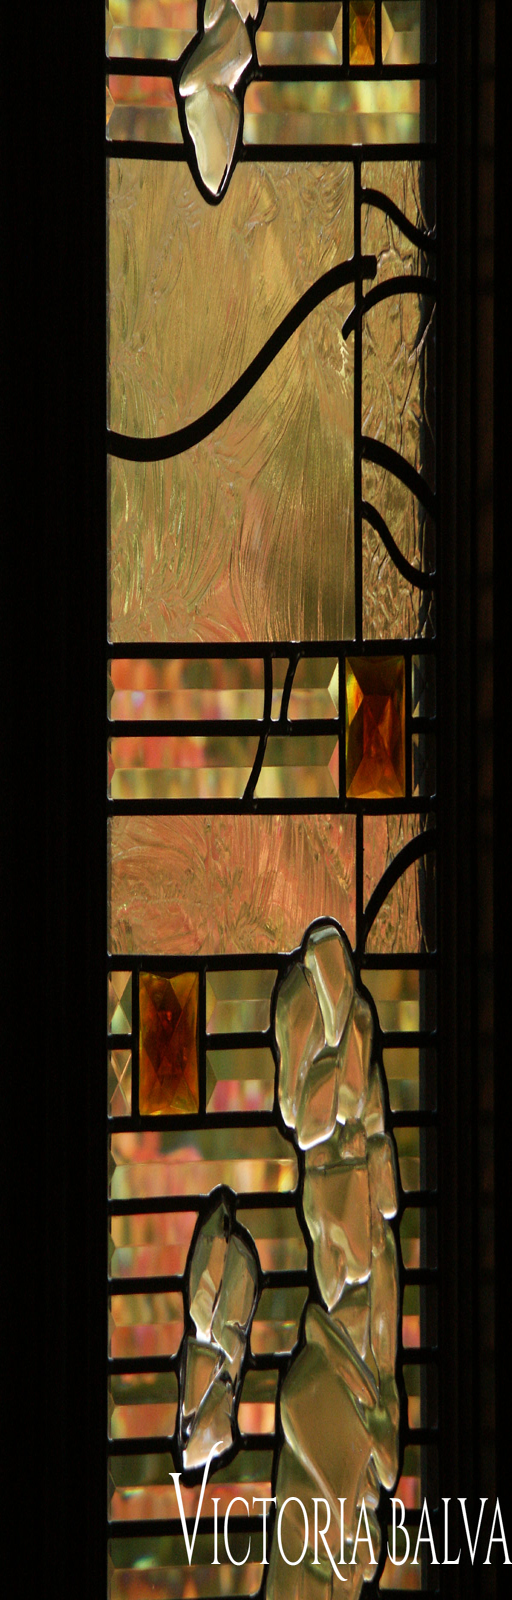
stained and leaded glass window for a private residence